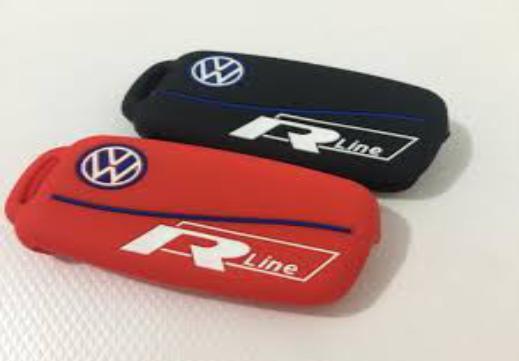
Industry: Transportation